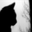
Label: cat